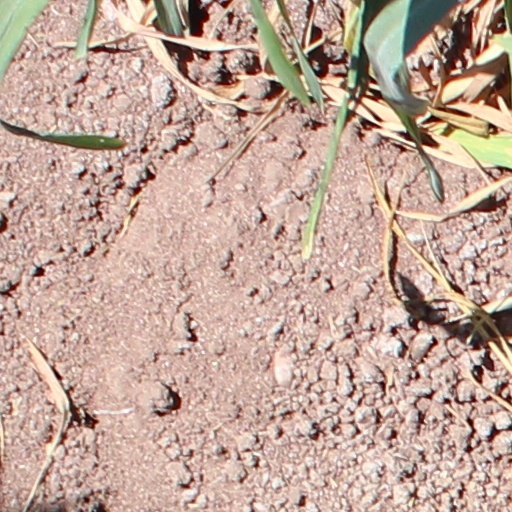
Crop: wheat